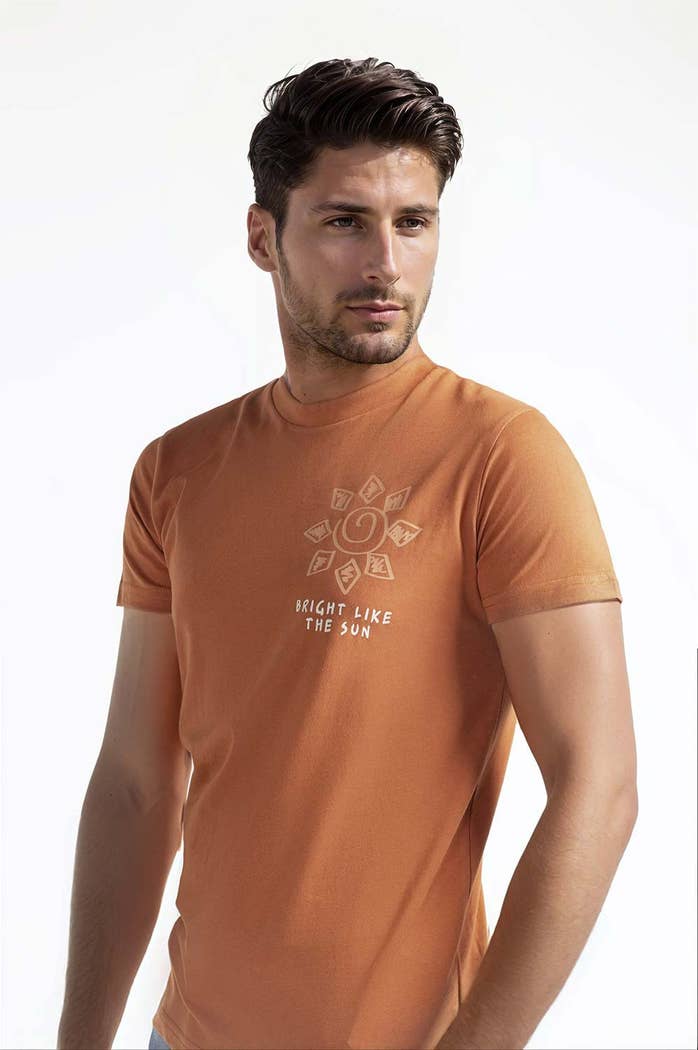
rust beige logo t tee